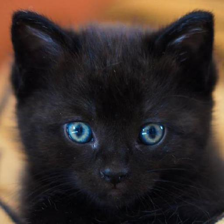
Label: animals